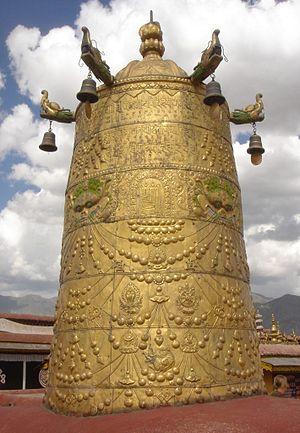
Le temple ou monastère du Jokhang, signifiant « maison du Jowo » en référence à la célèbre statue qu'il abrite, aussi appelé Tsuklakang, est le premier temple bouddhiste construit au Tibet. Cœur spirituel de Lhassa et lieu de pèlerinage depuis des siècles, il est situé dans le quartier du Barkhor.